Karen Adam

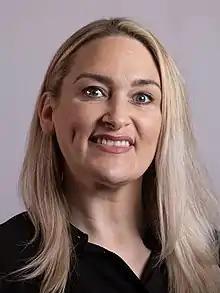
Official portrait, 2021

Karen Adam (born 7 June 1975) is a Scottish politician who has been the Member of the Scottish Parliament (MSP) for Banffshire and Buchan Coast since 2021. A member of the Scottish National Party (SNP), she was previously a councillor for the Mid-Formartine ward of Aberdeenshire from 2017 until her election as an MSP in May 2021.